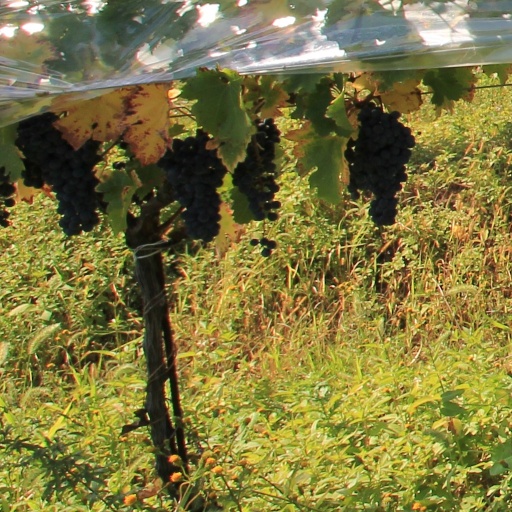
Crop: grape